Italian Americans

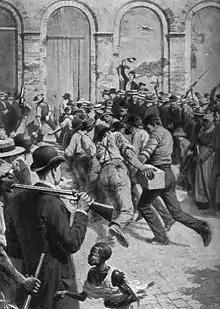
One of the largest mass lynchings in American history involved eleven Italian immigrants in New Orleans in 1891.

Italian Americans have influenced the American culture and society in a variety of ways, such as foods, coffees, and desserts; wine production (in California and elsewhere in the United States); popular music, starting in the 1940s and 1950s and continuing into the present; operatic, classical, and instrumental music; jazz; fashion and design; cinema, literature, and Italianate architecture, in homes, churches, and public buildings; Montessori schools; Christmas crèches; fireworks displays; and sports (e.g., bocce and beach tennis).